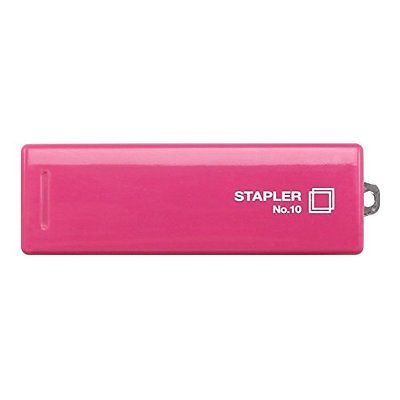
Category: stapler